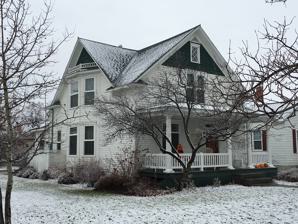
Building: Goff House (Hamilton, Montana)
Country: United States of America
Year built: 1910
Historic house in Montana, United States United States historic place Goff House U.S. National Register of Historic Places Show map of Montana Show map of the United States Location 115 North Fifth, Hamilton, Montana Coordinates 46°14′50″N 114°09′39″W / 46.24722°N 114.16083°W / 46.24722; -114.16083 ( Goff House ) Area less than one acre Built 1910 ( 1910 ) Architectural style Colonial Revival, Queen Anne MPS Hamilton MRA NRHP reference No. 88001283 Added to NRHP August 26, 1988 The Goff House is a historic house in Hamilton, Montana . It was built in 1910 for Daniel T. Goff, a businessman. Goff was the manager of the Bitter Root Land and Development Company. In 1920, the house was later acquired by Mabel Robbins, the widow of county clerk Fred Robbins. By the 1980s, it belonged to the Roy family. The house was designed in the Colonial Revival and Queen Anne architectural styles . It has been listed on the National Register of Historic Places since August 26, 1988. References